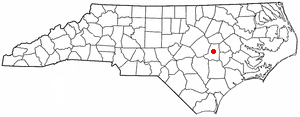
La ville de Goldsboro est le siège du comté de Wayne, situé en Caroline du Nord, aux États-Unis.